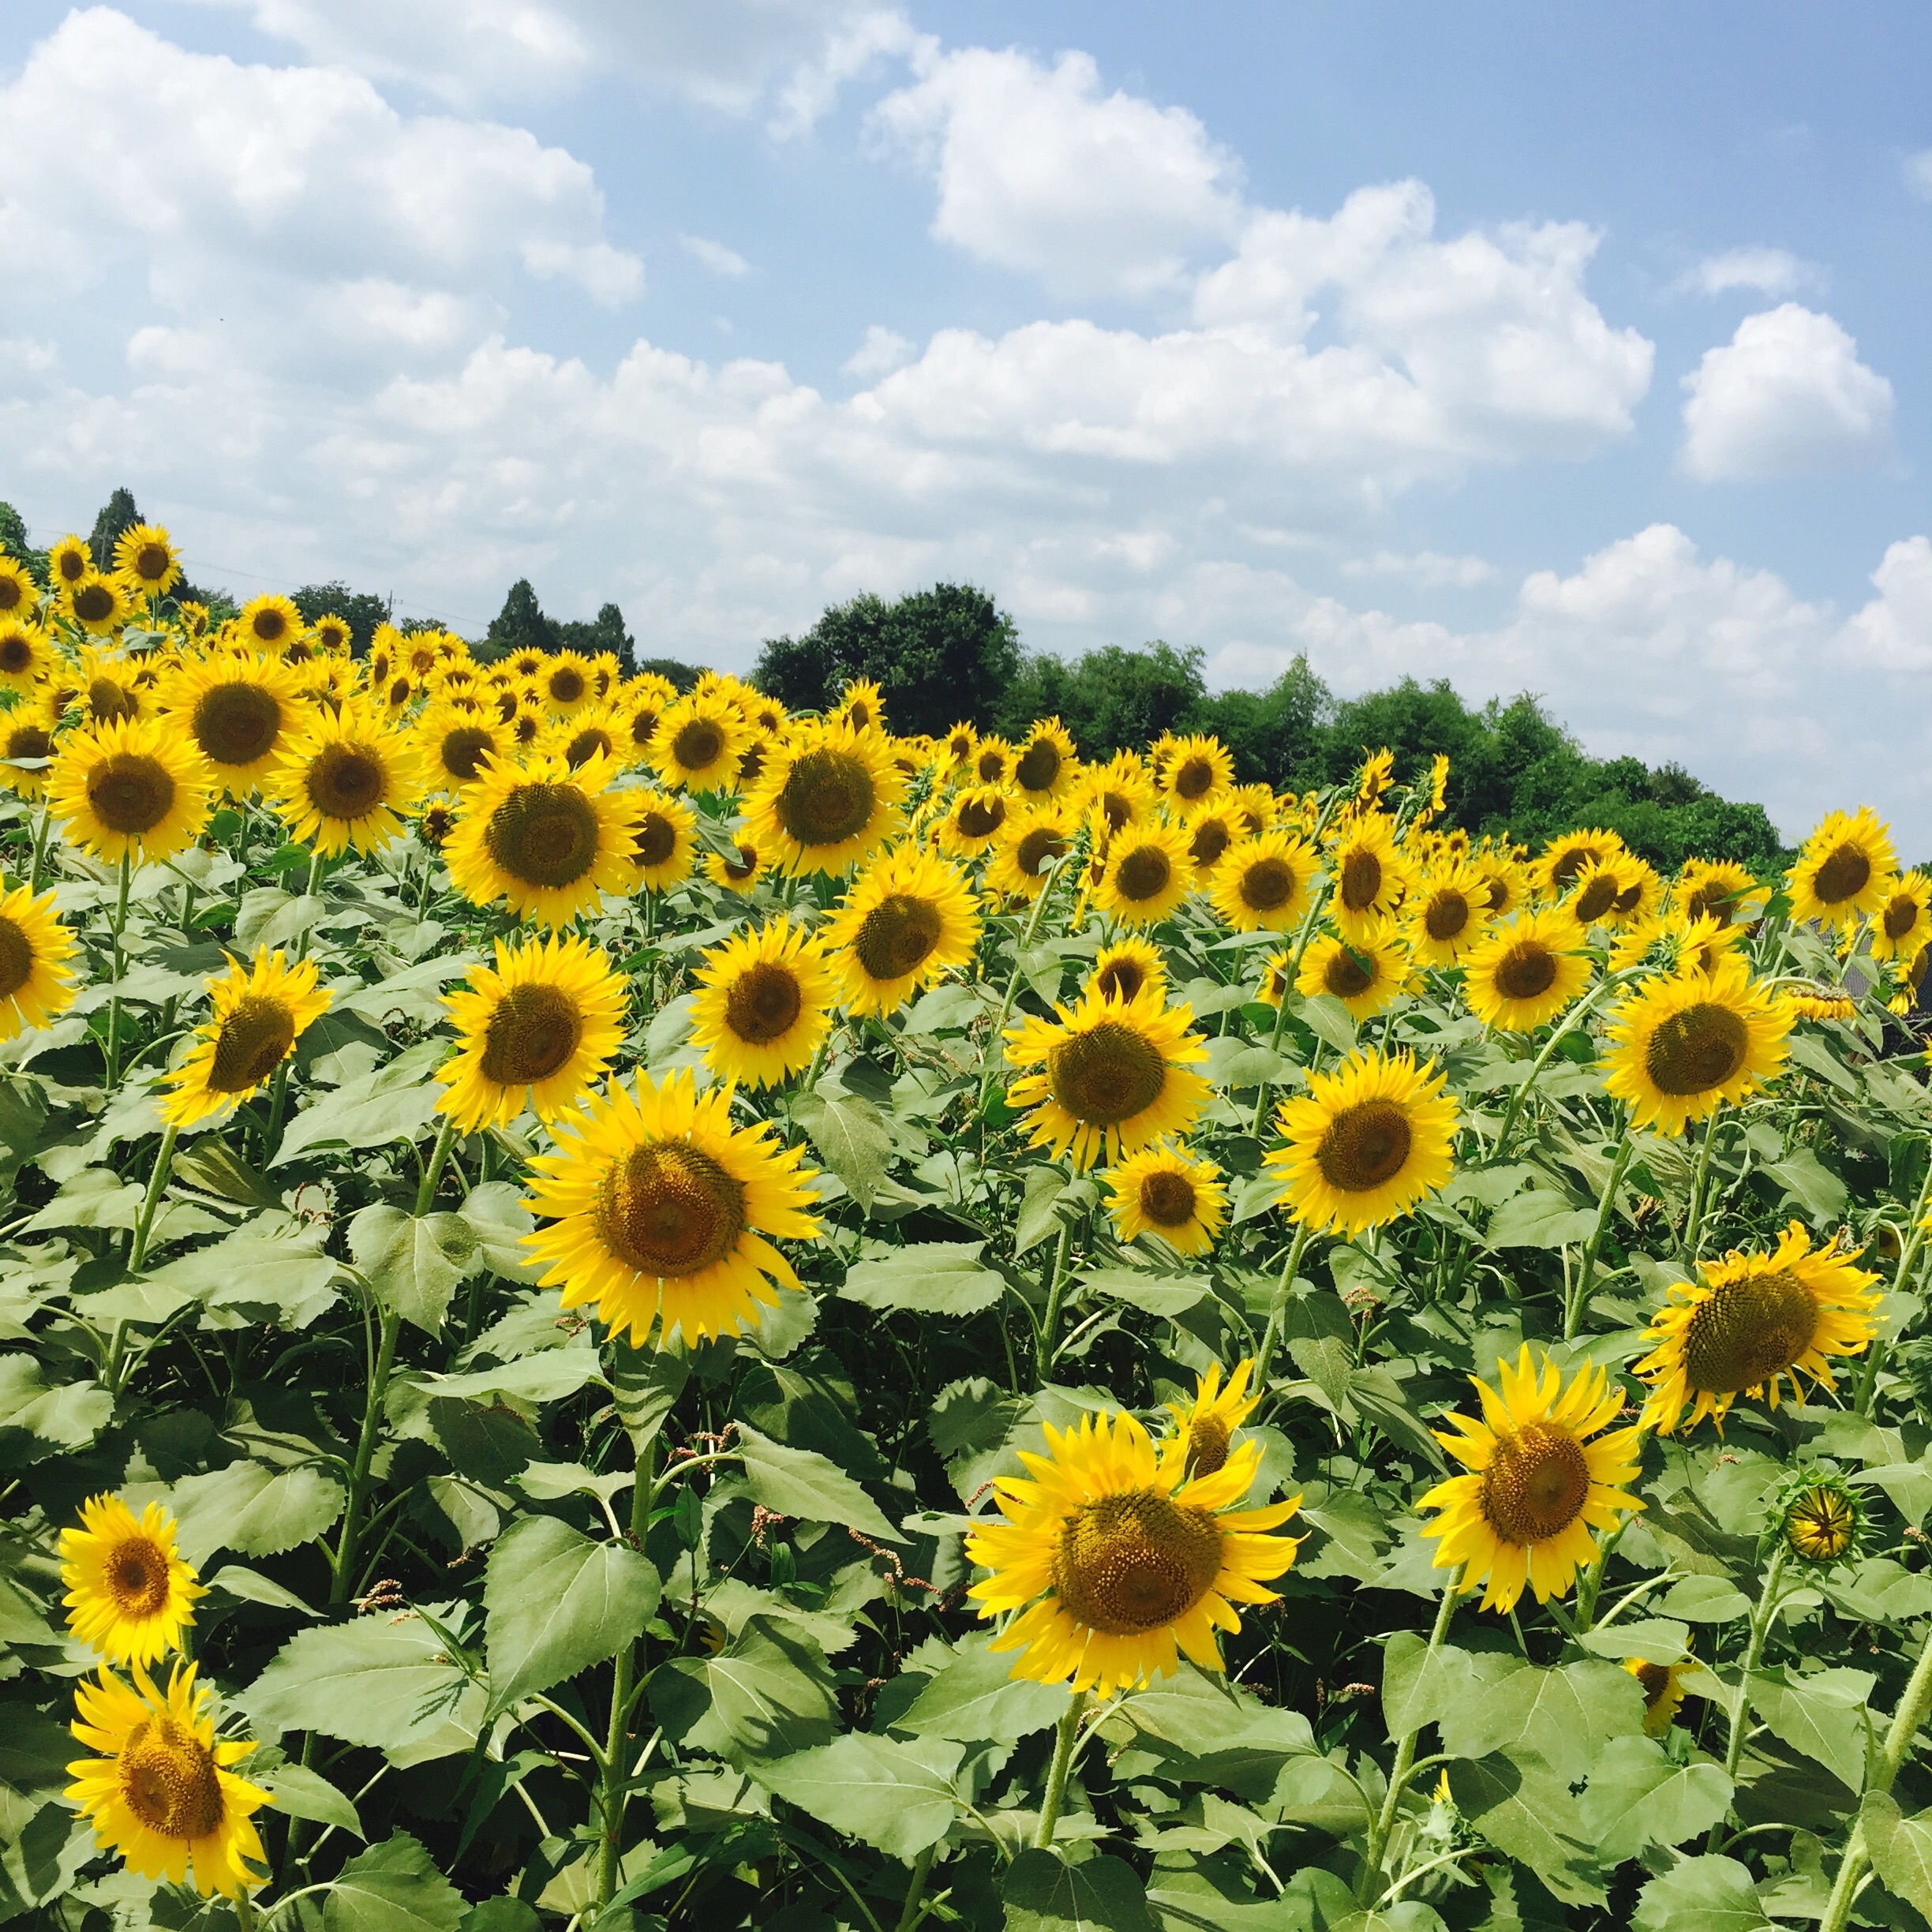
plant, field, meadow, flower, summer, botany, yellow, flora, sunflower, fields, flowering plant, daisy family, asterales, sunflower seed, annual plant, land plant, yellow blue sky